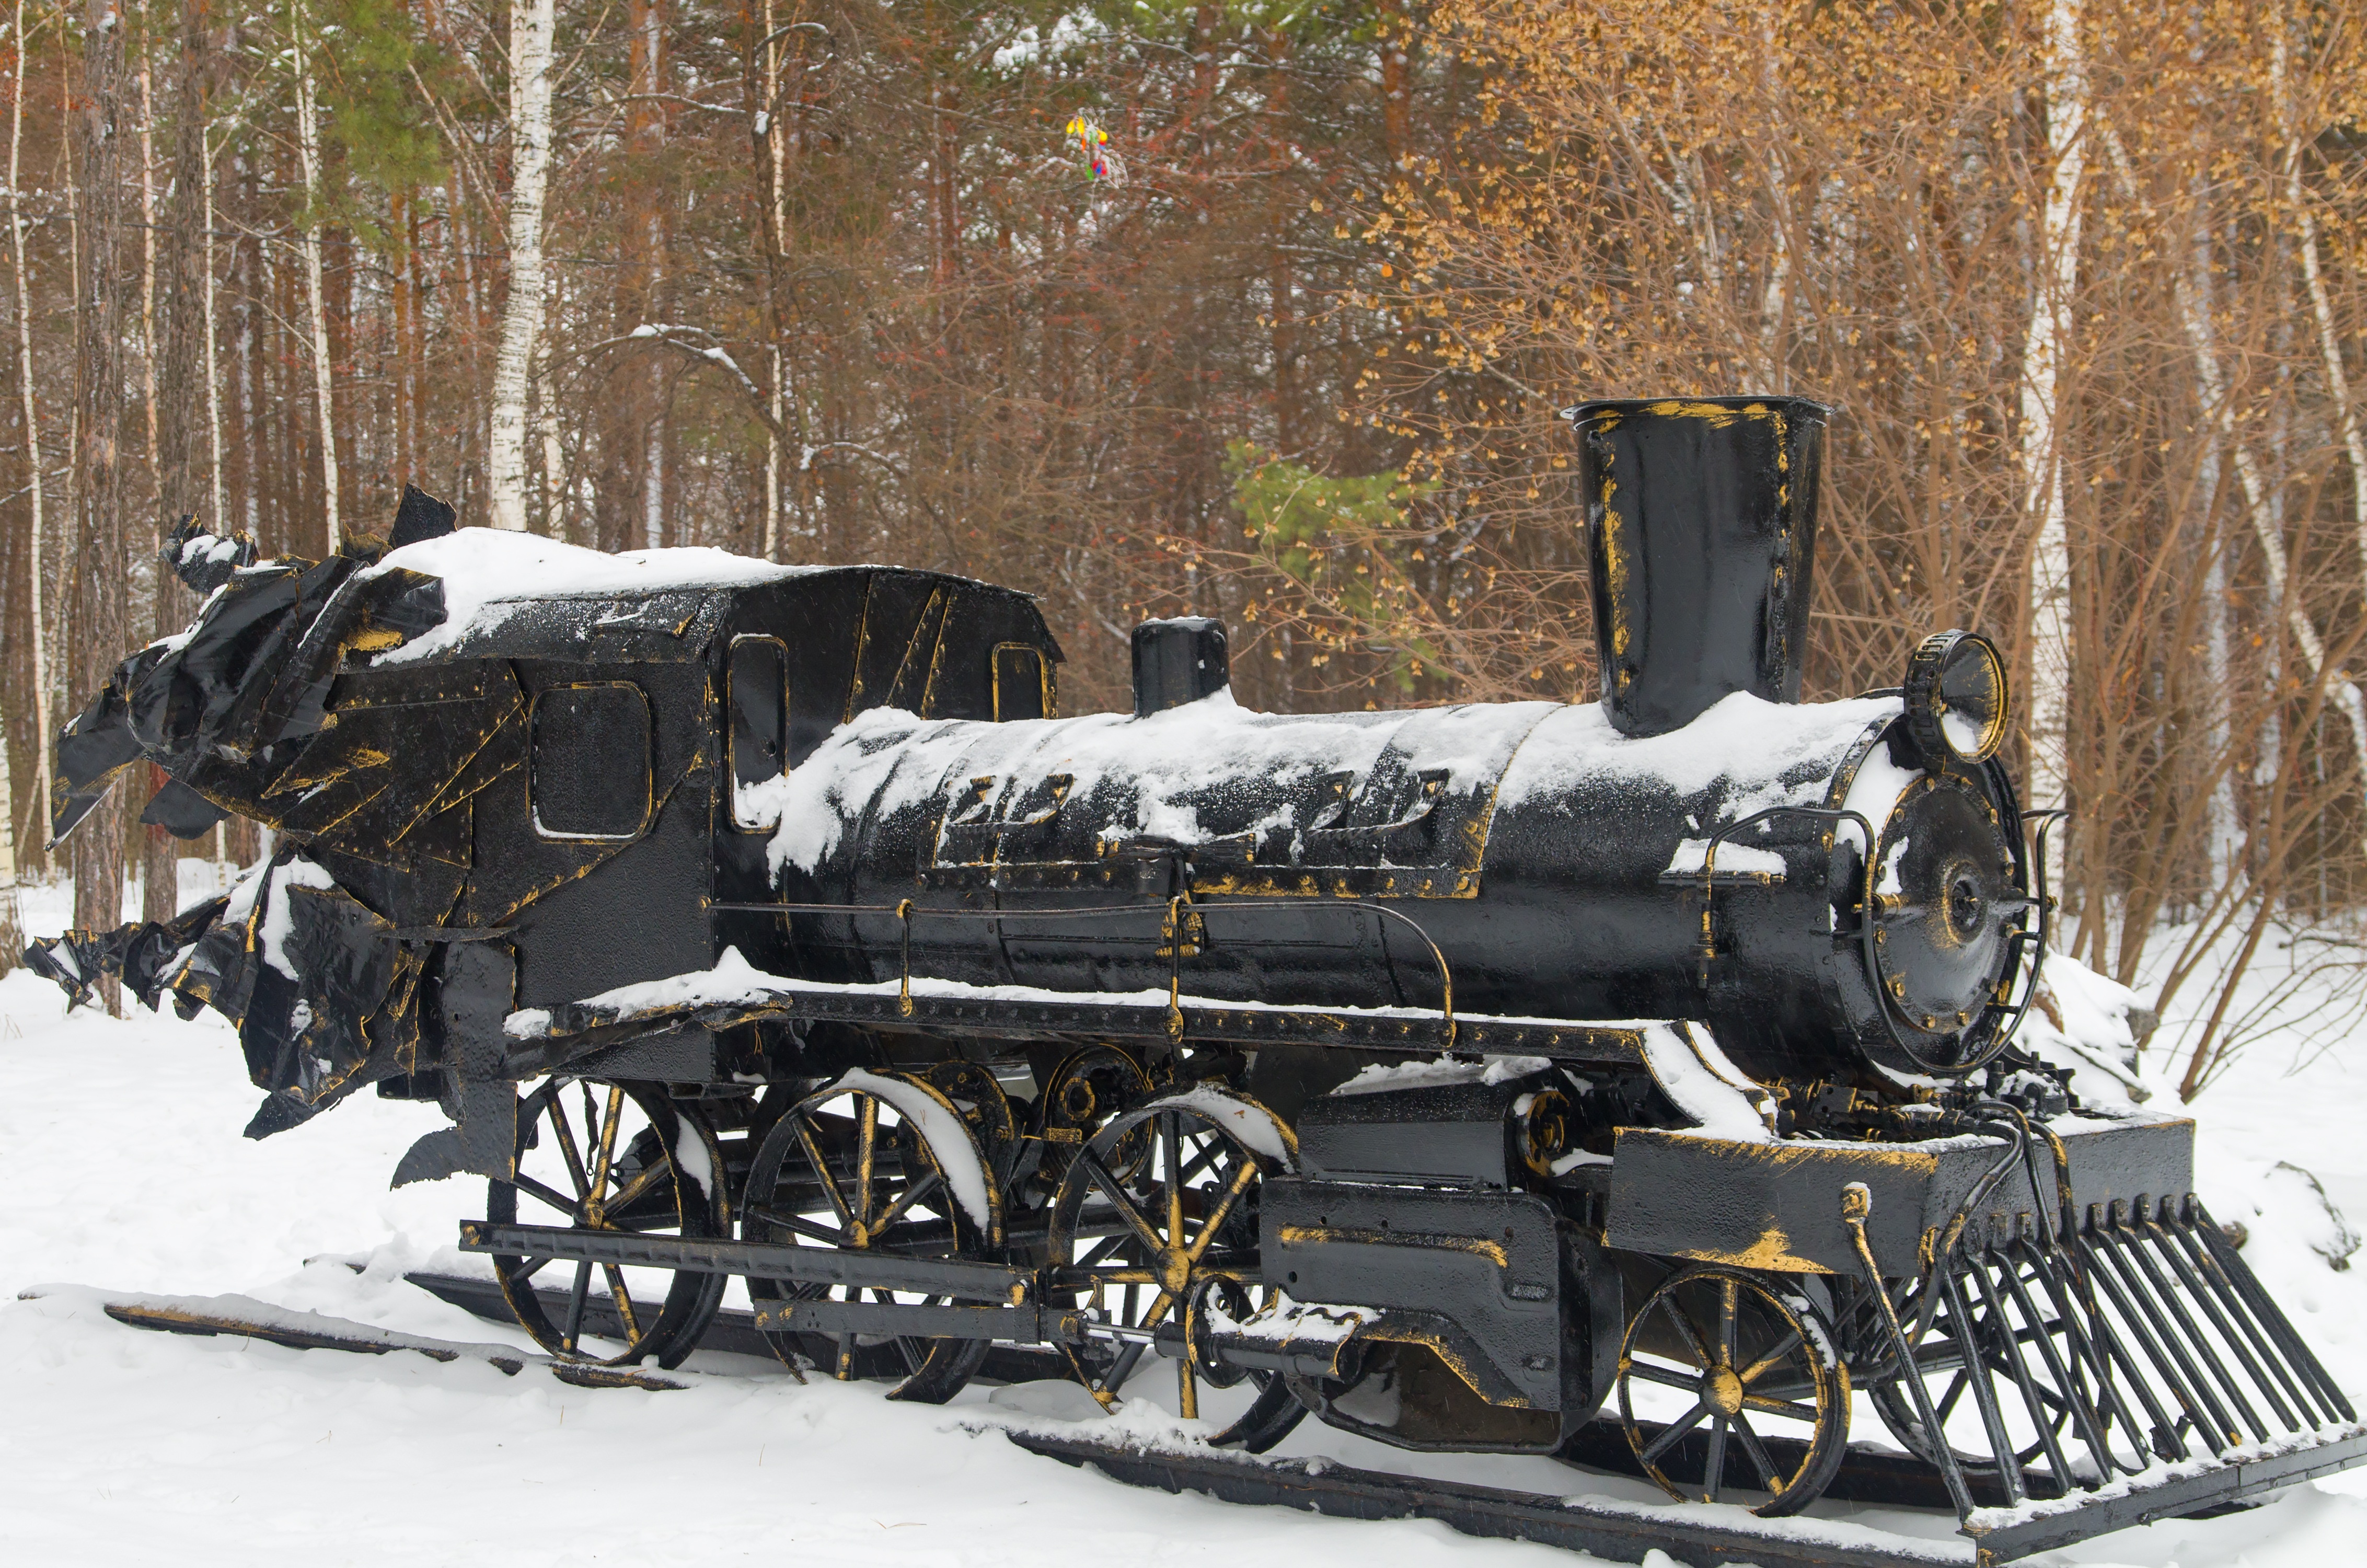
landscape, forest, snow, train, monument, transport, vehicle, park, trees, locomotive, iron, under the snow, steam locomotive, city park, land vehicle, rolling stock, railroad car